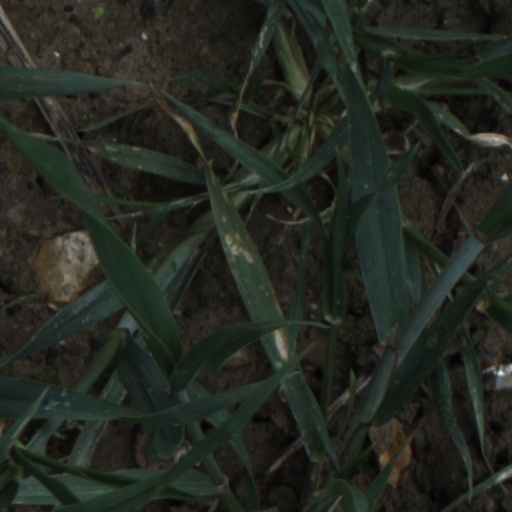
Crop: wheat